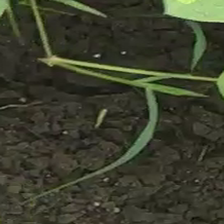
Weed species: Harali_(Cynodon_dactylon)